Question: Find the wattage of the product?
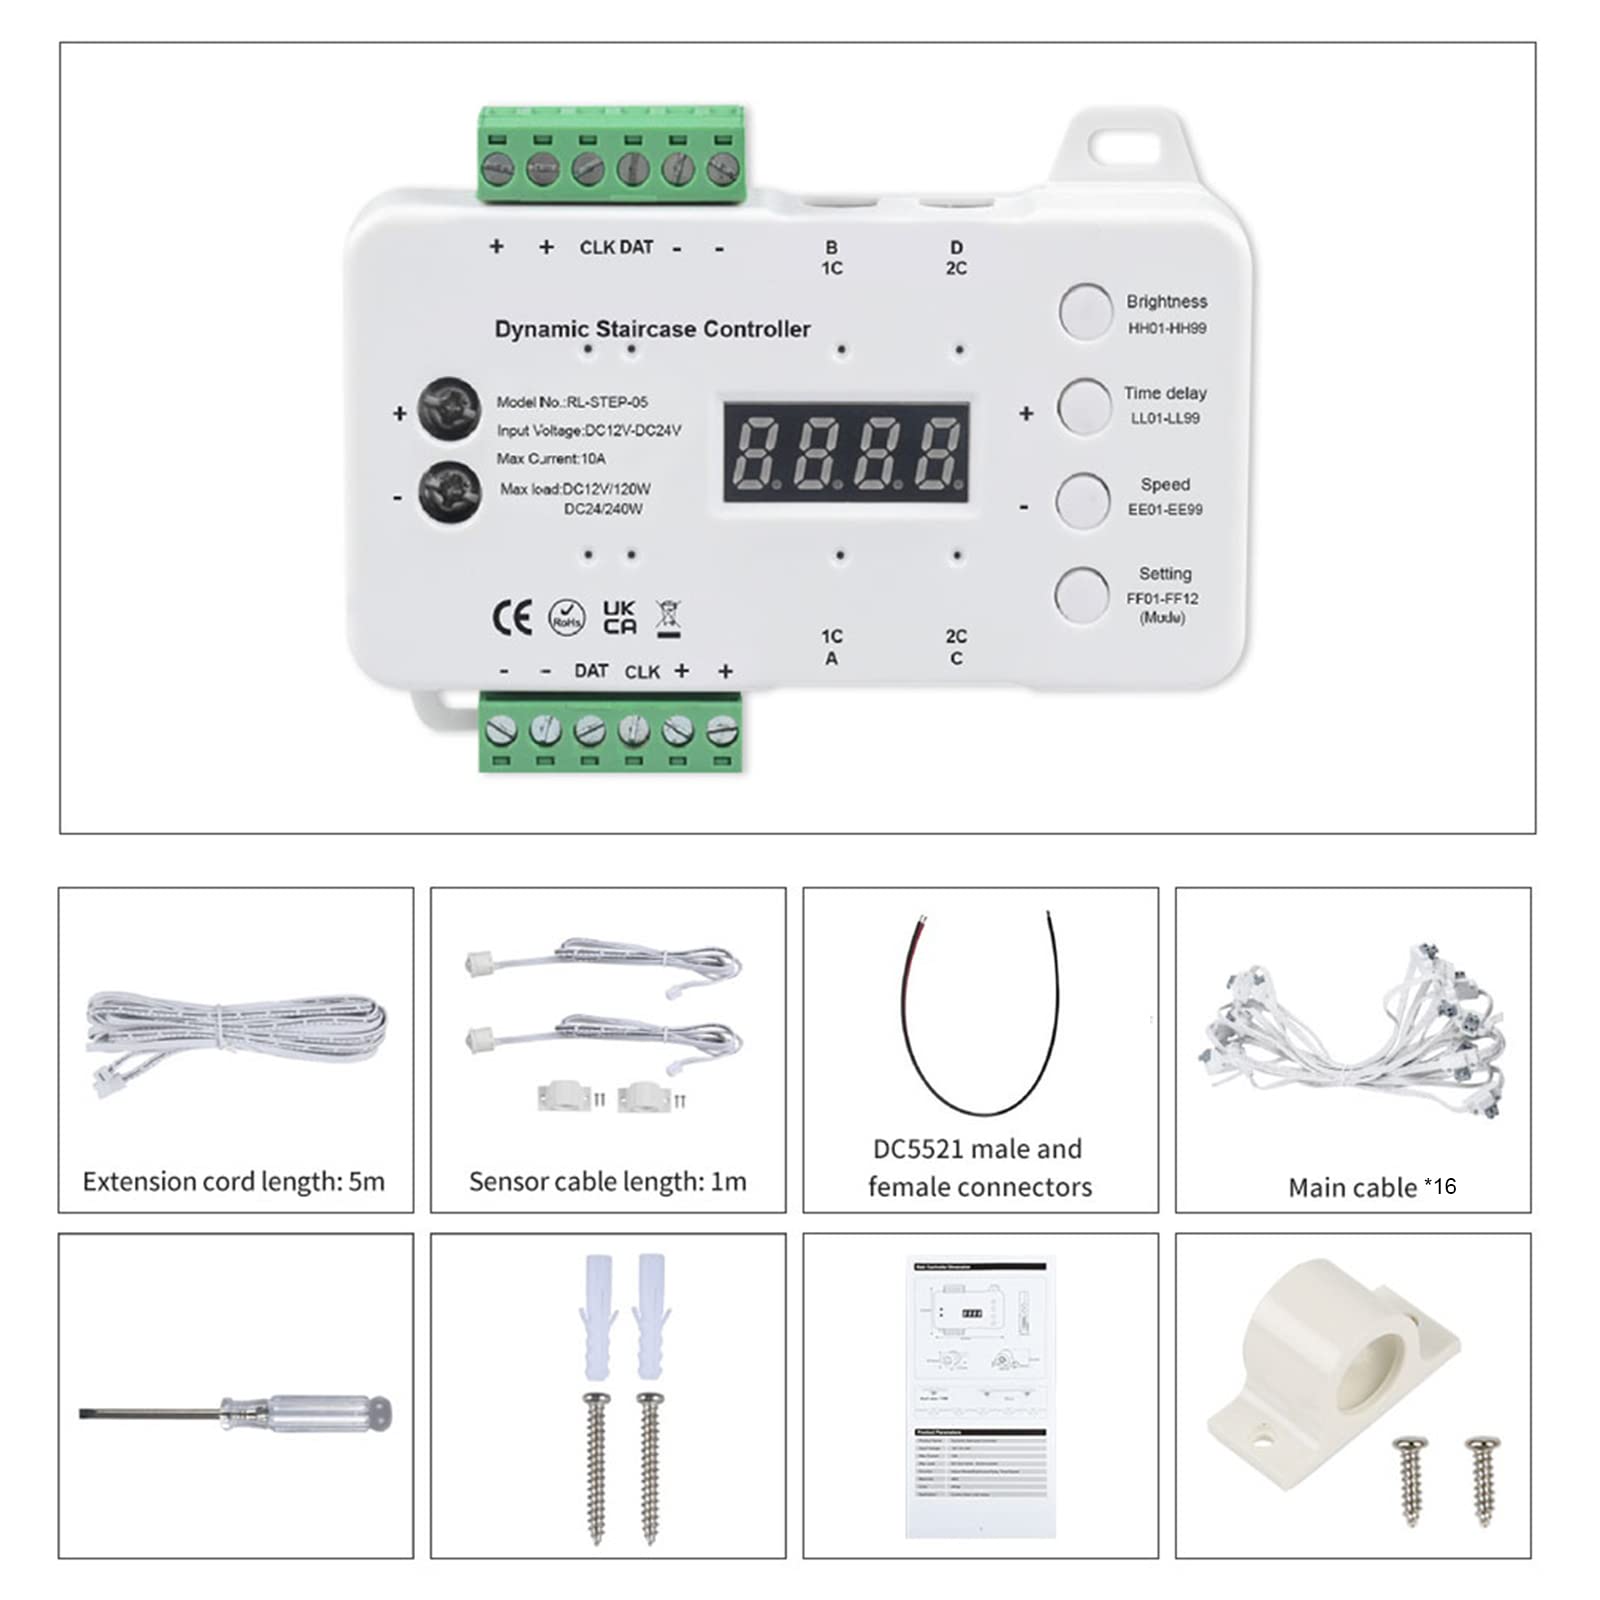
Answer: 120.0 watt